Indiana Wing Civil Air Patrol

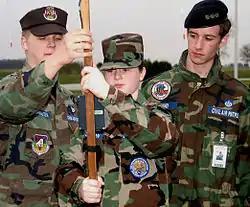
Civil Air Patrol Cadet Senior Master Sgt. Bryce Bookwalter instructs a squad of Indiana CAP cadets in the use of equipment used to locate aircraft ELT signal devices, during a ground team training exercise.

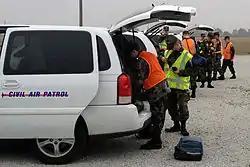
Members of the local Civil Air Patrol prepare to conduct an exercise with the Grissom emergency management team and members of the 434th Communications Squadron.

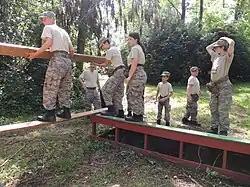
Civil Air Patrol Cadets navigate the conditioning course at Camp Atterbury.

The General Carl A. Spaatz Award is the highest award in the Civil Air Patrol cadet program. The award honors General Carl A. Spaatz, who was the first Chief of Staff of the United States Air Force and the second National Commander of Civil Air PatrolAir Patrol.